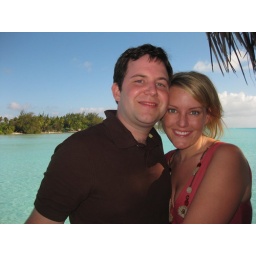
From the balcony of our over water bungalow